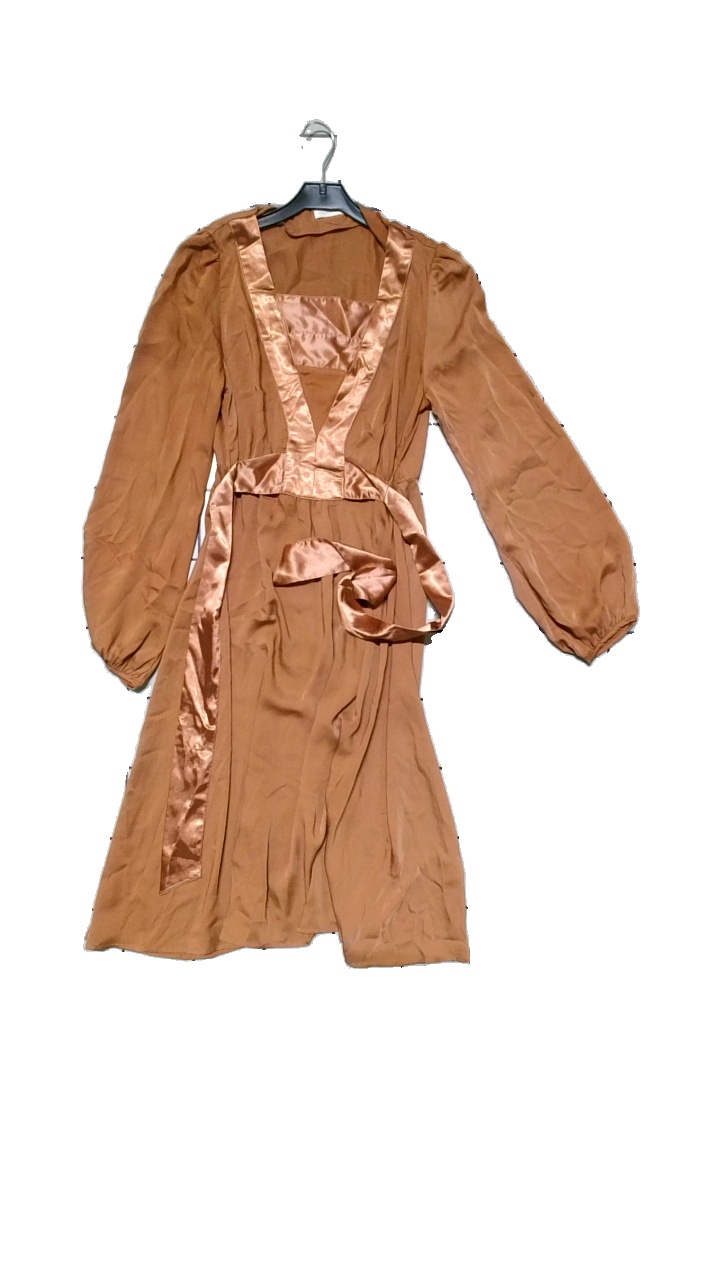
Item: Dress (Ladies)
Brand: Stockhlm
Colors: Orange
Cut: None, Long
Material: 100% polyester
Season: All
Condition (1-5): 4
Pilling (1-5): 4
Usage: Reuse
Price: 100-150